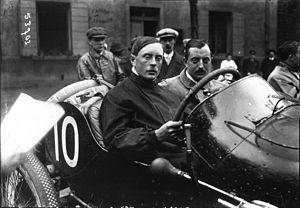
Kenelm Edward « Bill » Lee Guinness, né le 15 août 1887 à Dublin et décédé le 10 avril 1937 à Londres, était un pilote automobile britannique des années 1910 et 1920, natif d'Irlande et détenteur d'un record de vitesse terrestre en 1922. Il était l'un des membres de la famille Guinness, et directeur de compagnie. Il vécut à Putney Vale, un quartier londonien.